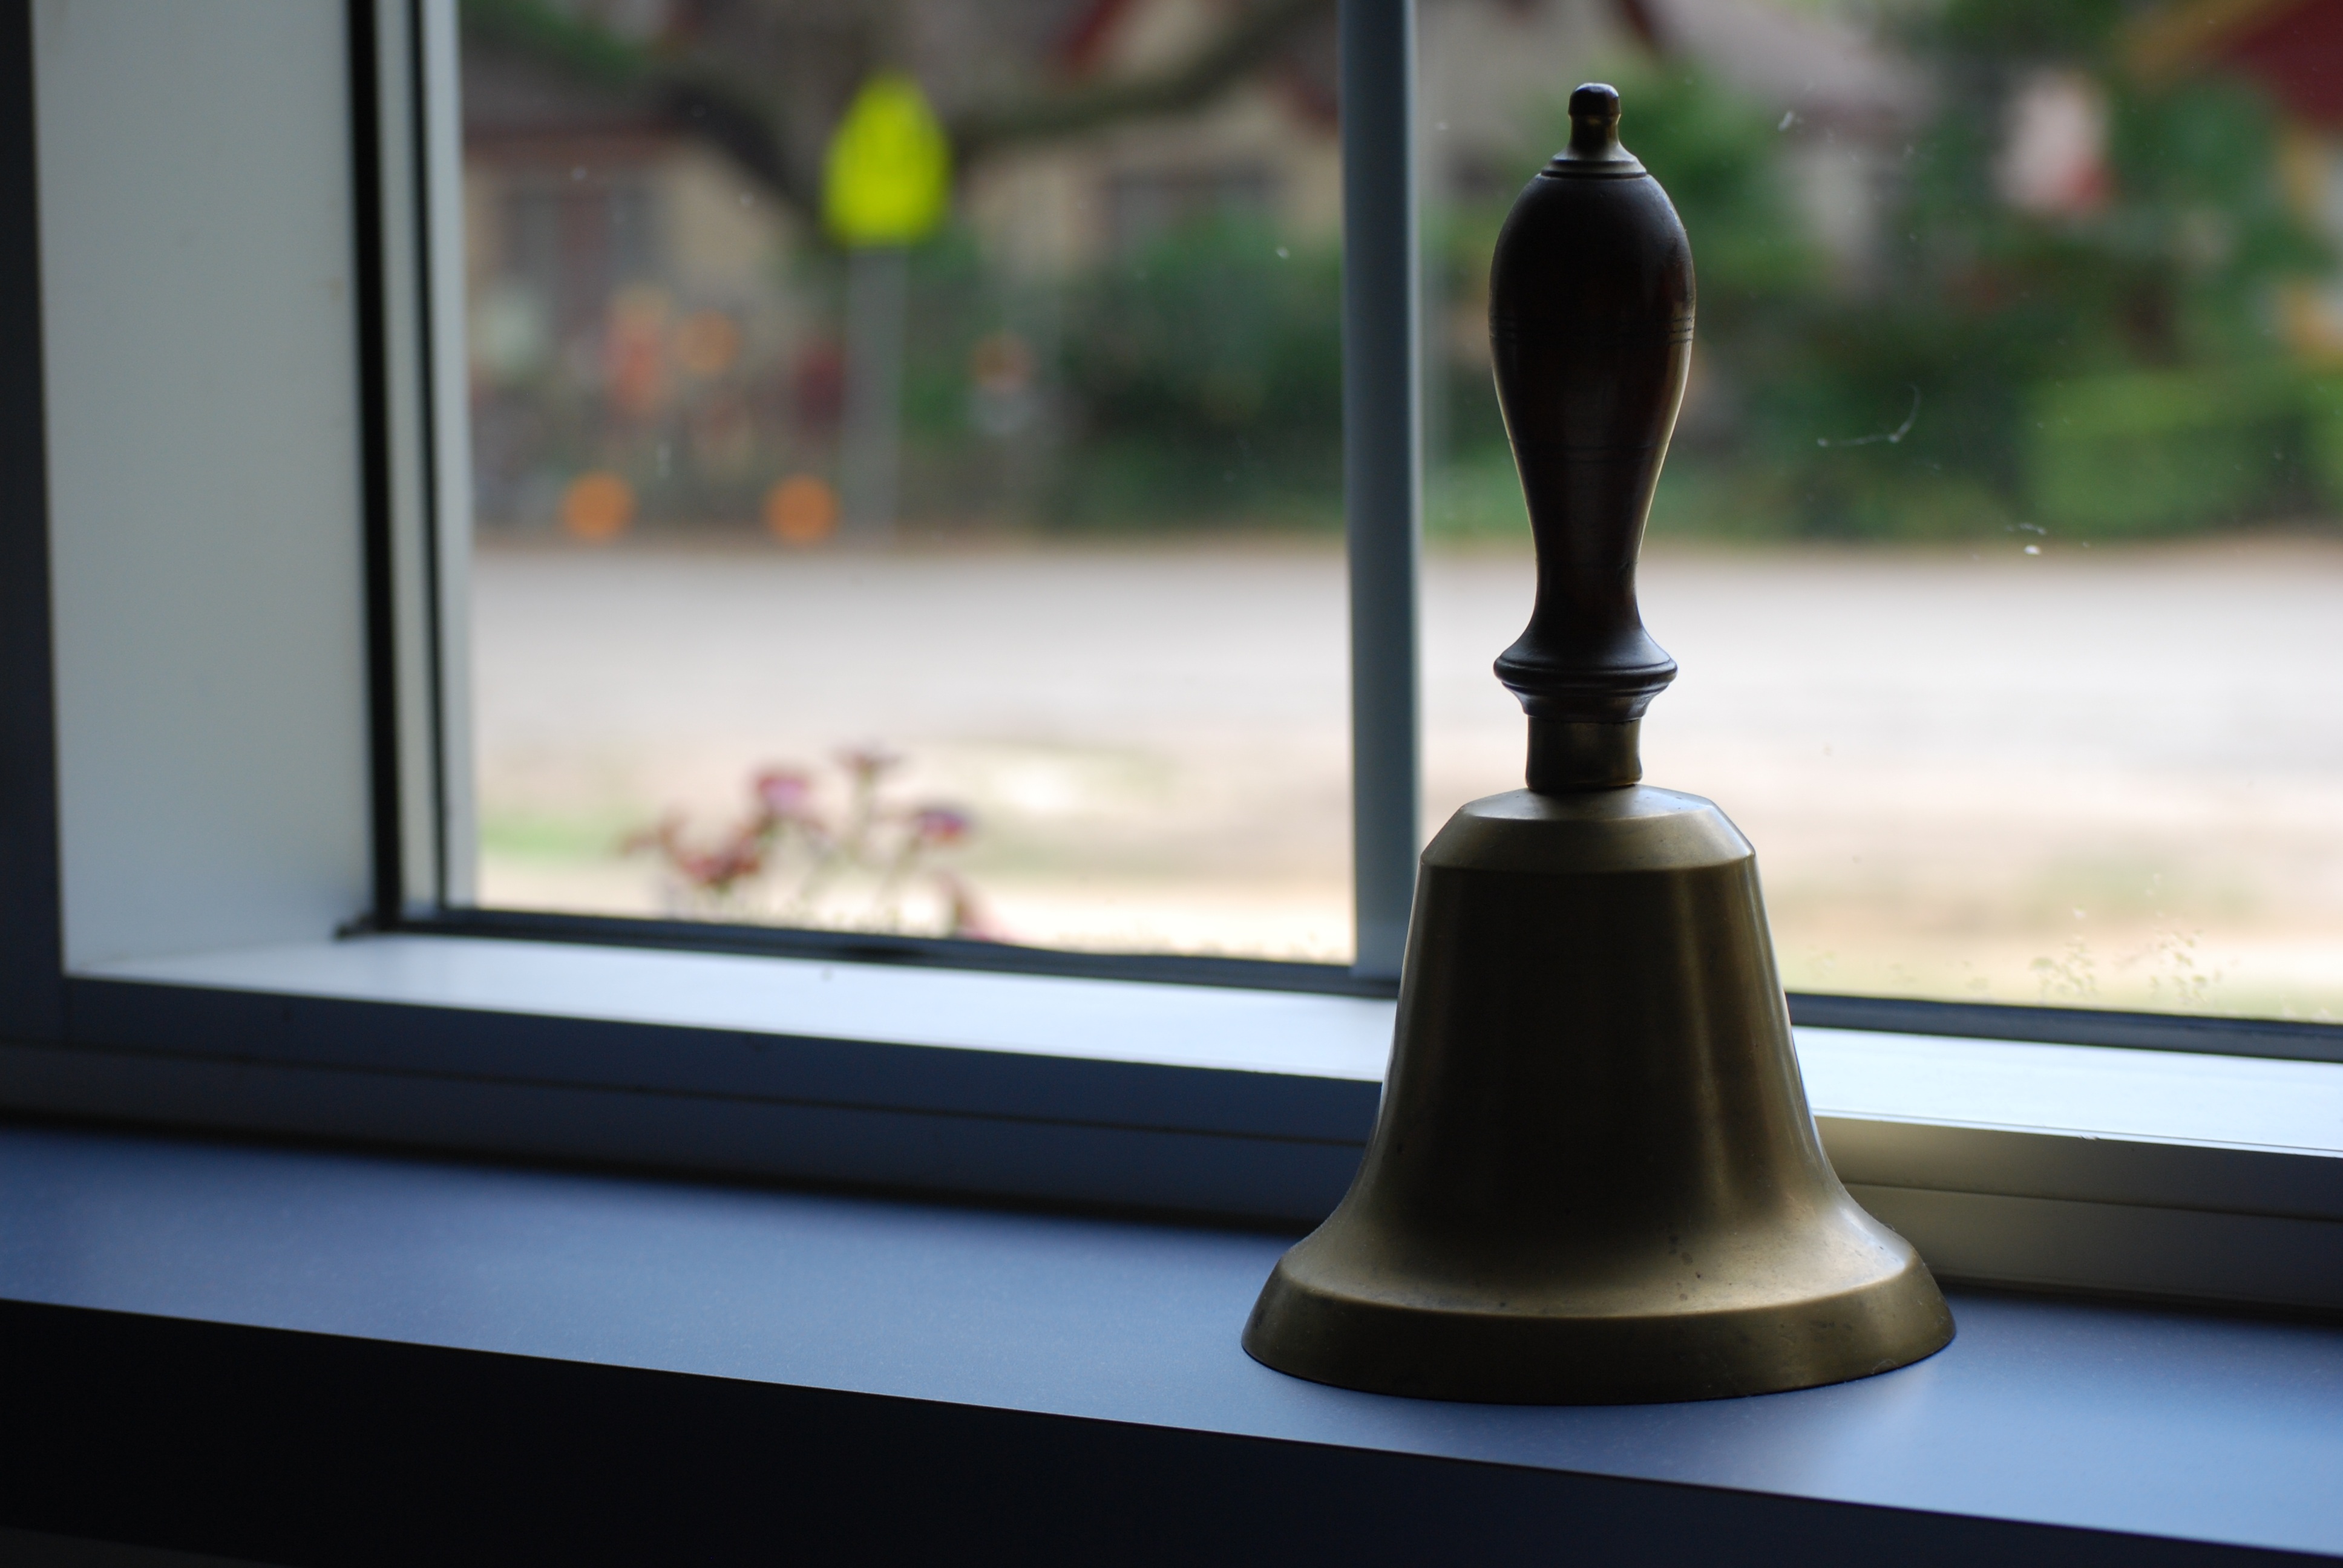
window, bell, lighting, musical instrument, education, classroom, school, shape